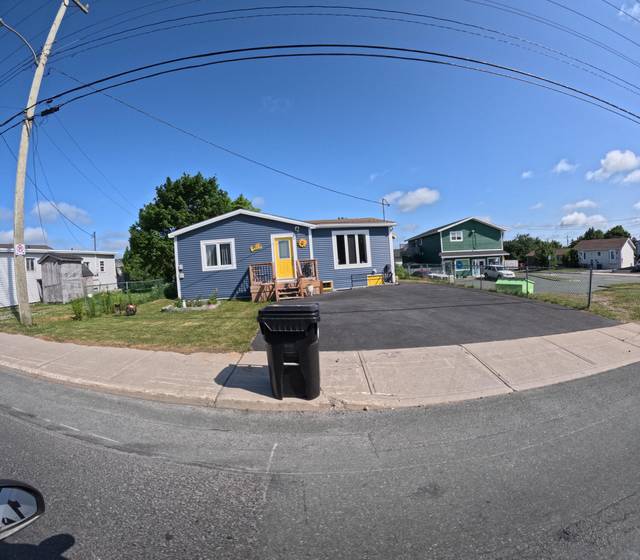
Region: Canada
Coordinates: 47.544, -52.752